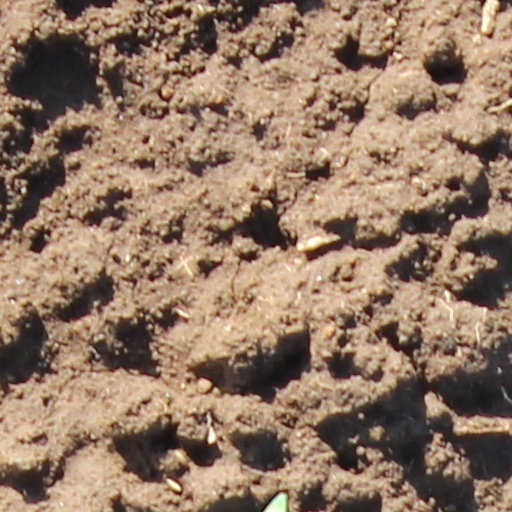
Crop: wheat